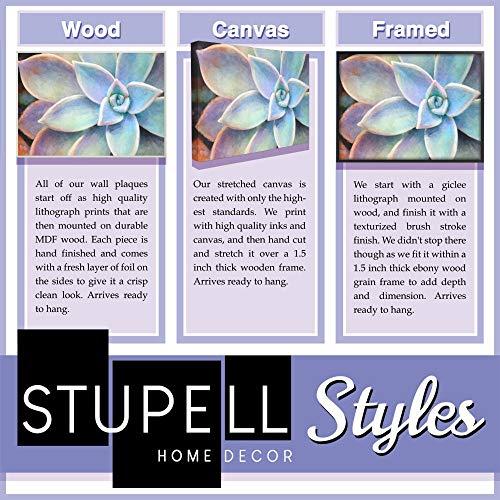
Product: The Kids Room by Stupell Dino Crossing Blue Green Dinosaur Kids Word Design Wall Plaque, 10x15, Multi-Color
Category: Baby Products | Nursery | Décor | Wall Décor | Wall Plaques
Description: Design By Artist Daphne Ponselle.
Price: $29.99
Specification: ProductDimensions:10x0.5x15inches|ItemWeight:2pounds|ShippingWeight:3pounds(Viewshippingratesandpolicies)|Manufacturer:StupellIndustries|ASIN:B07WRS2D6W|Itemmodelnumber:brp-2473_wd_10x15